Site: saxony
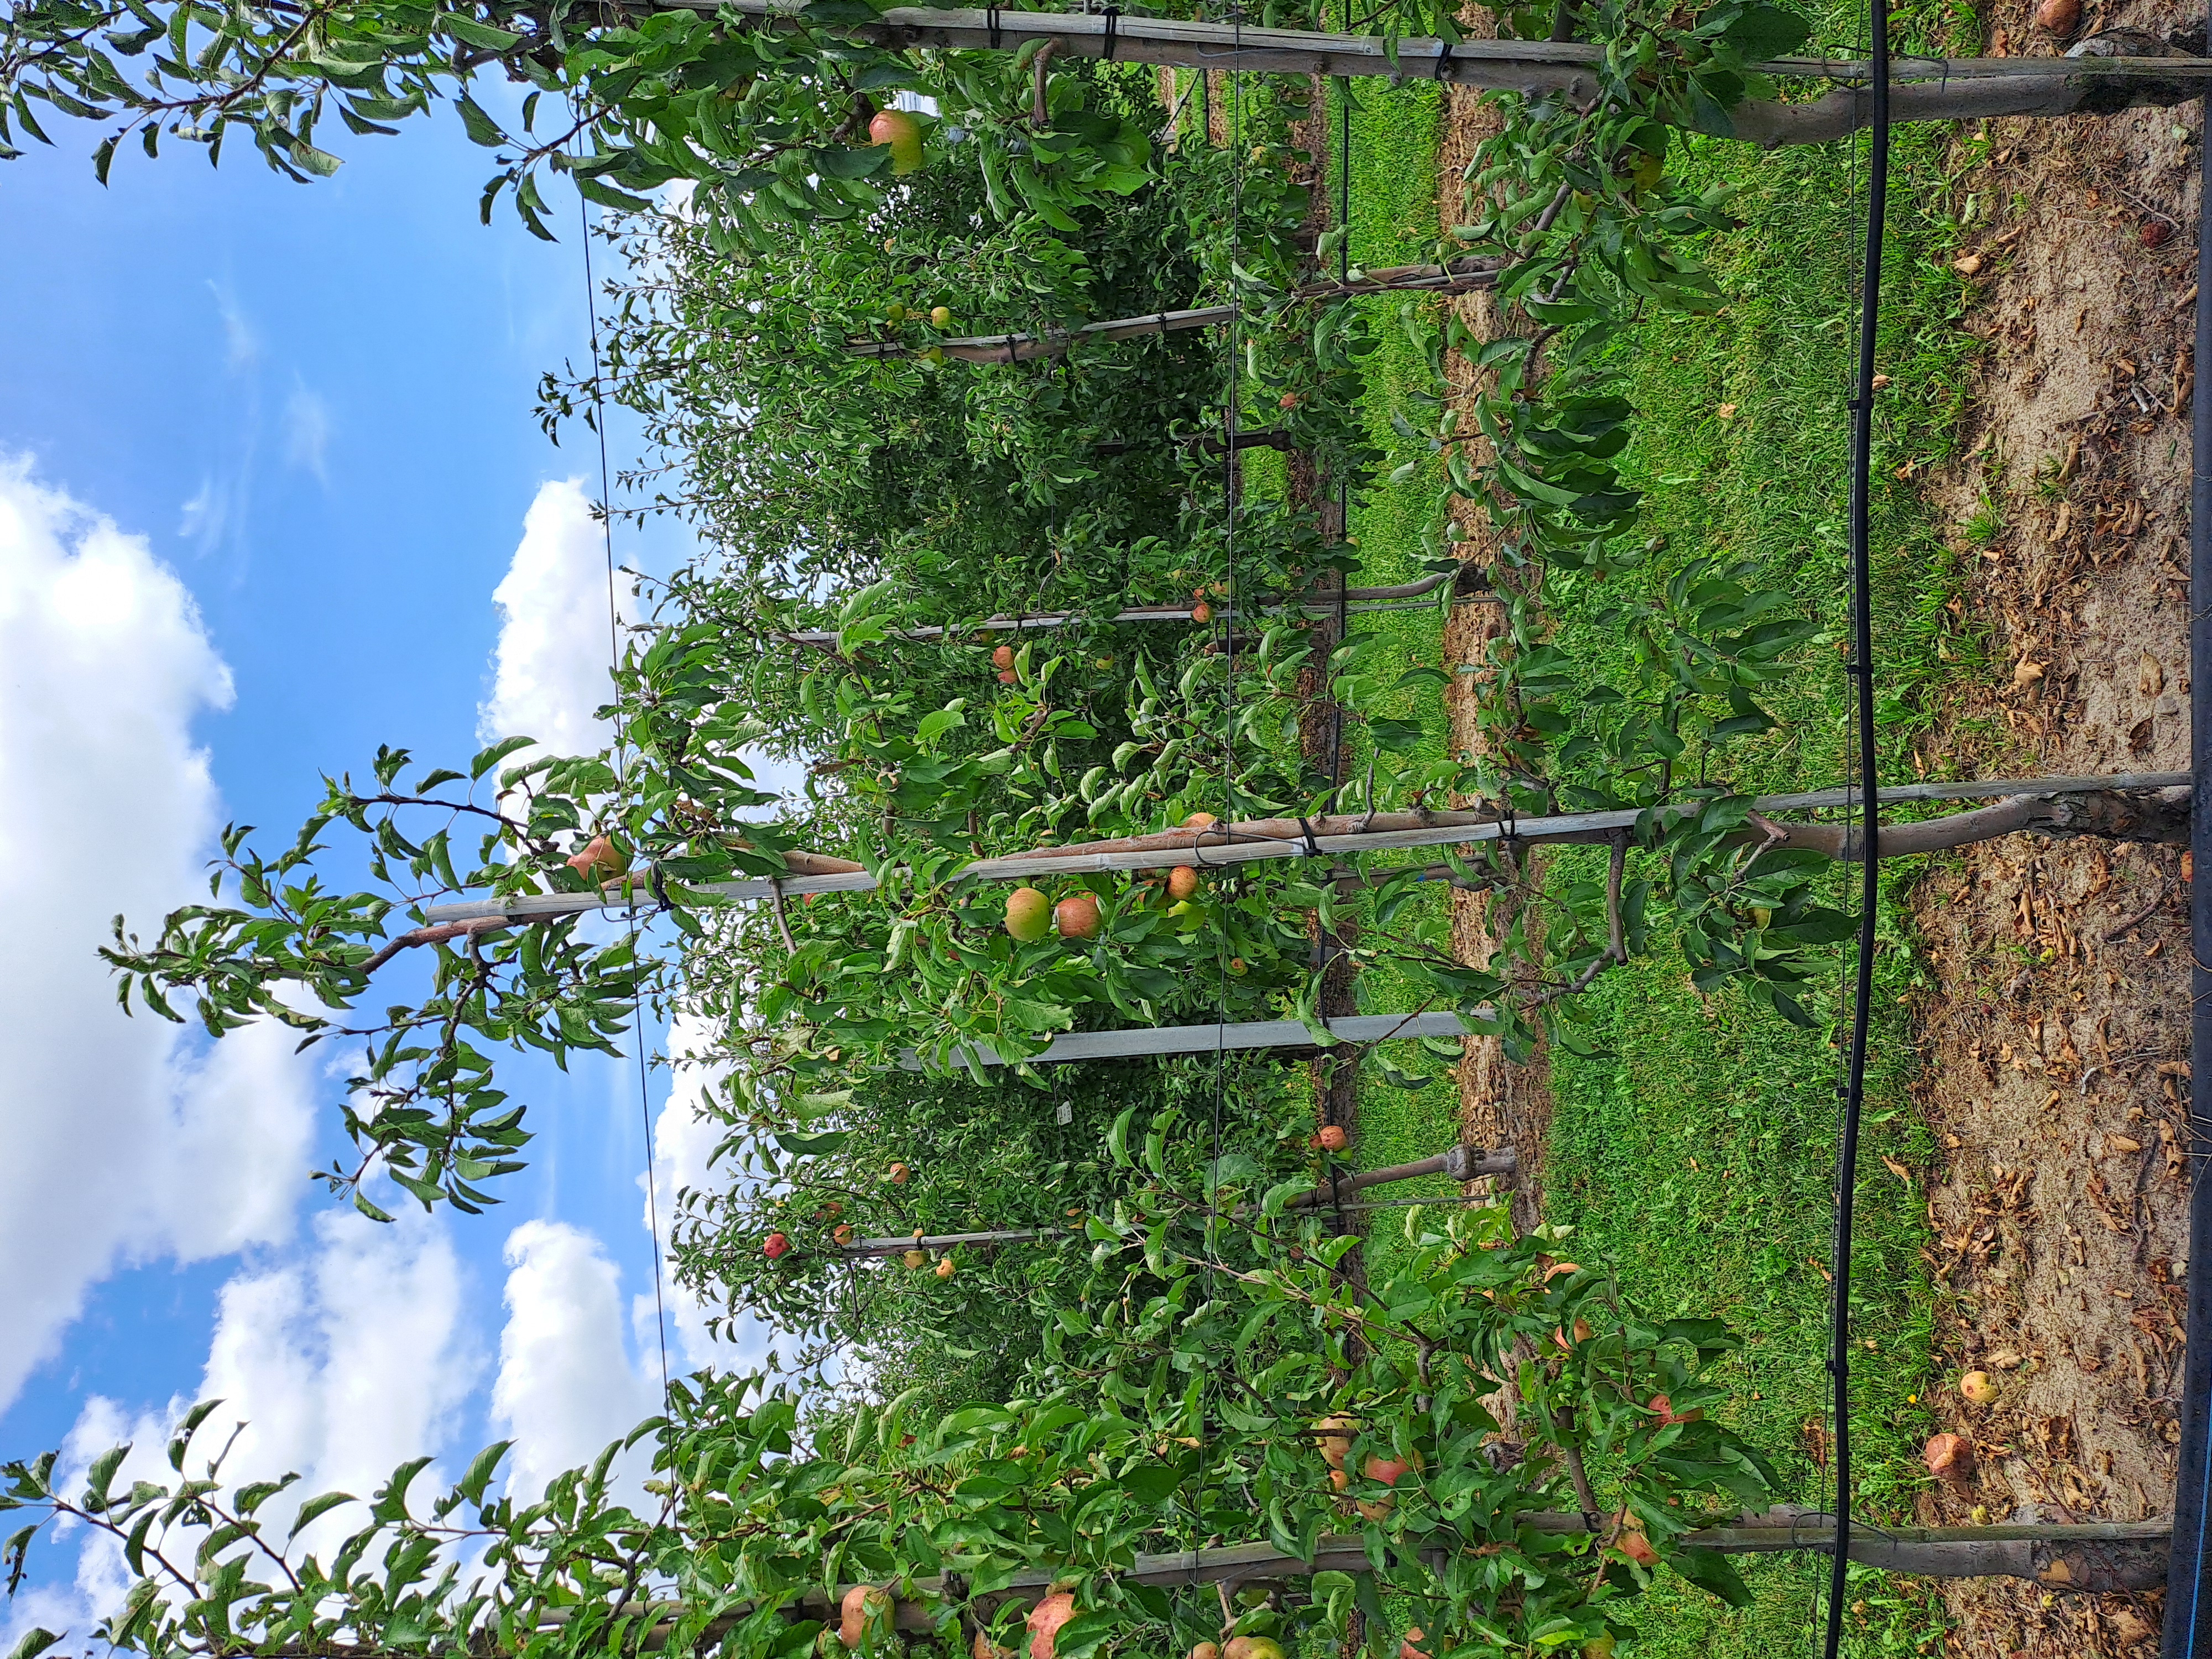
Growth stage (BBCH 85): Maturity of fruit and seed